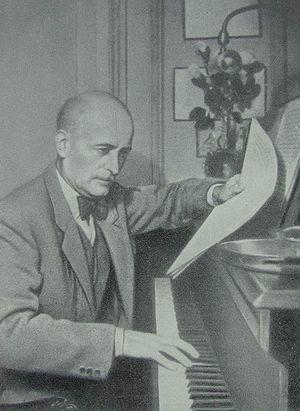
Jacques Ibert est un compositeur français, né le 15 août 1890 à Paris 10ᵉ, ville où il est mort le 5 février 1962.